Rocío Monasterio

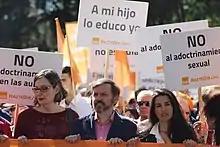
Monasterio (on right) at a HazteOir demonstration

Monasterio is against abortion. In a march on 15 April 2018, she affirmed that her party, Vox, stands for the rights of the unborn. Monasterio, who considers herself a feminist in the vein of XIX century thinker Concepción Arenal, is opposed to what she considers radical feminism stating that it tends to demonize the traditional family. Monasterio wants to replace Violence Against Women laws with Violence Against Family, to protect not only women who are victims of violence but any family member who may be a victim of family violence.